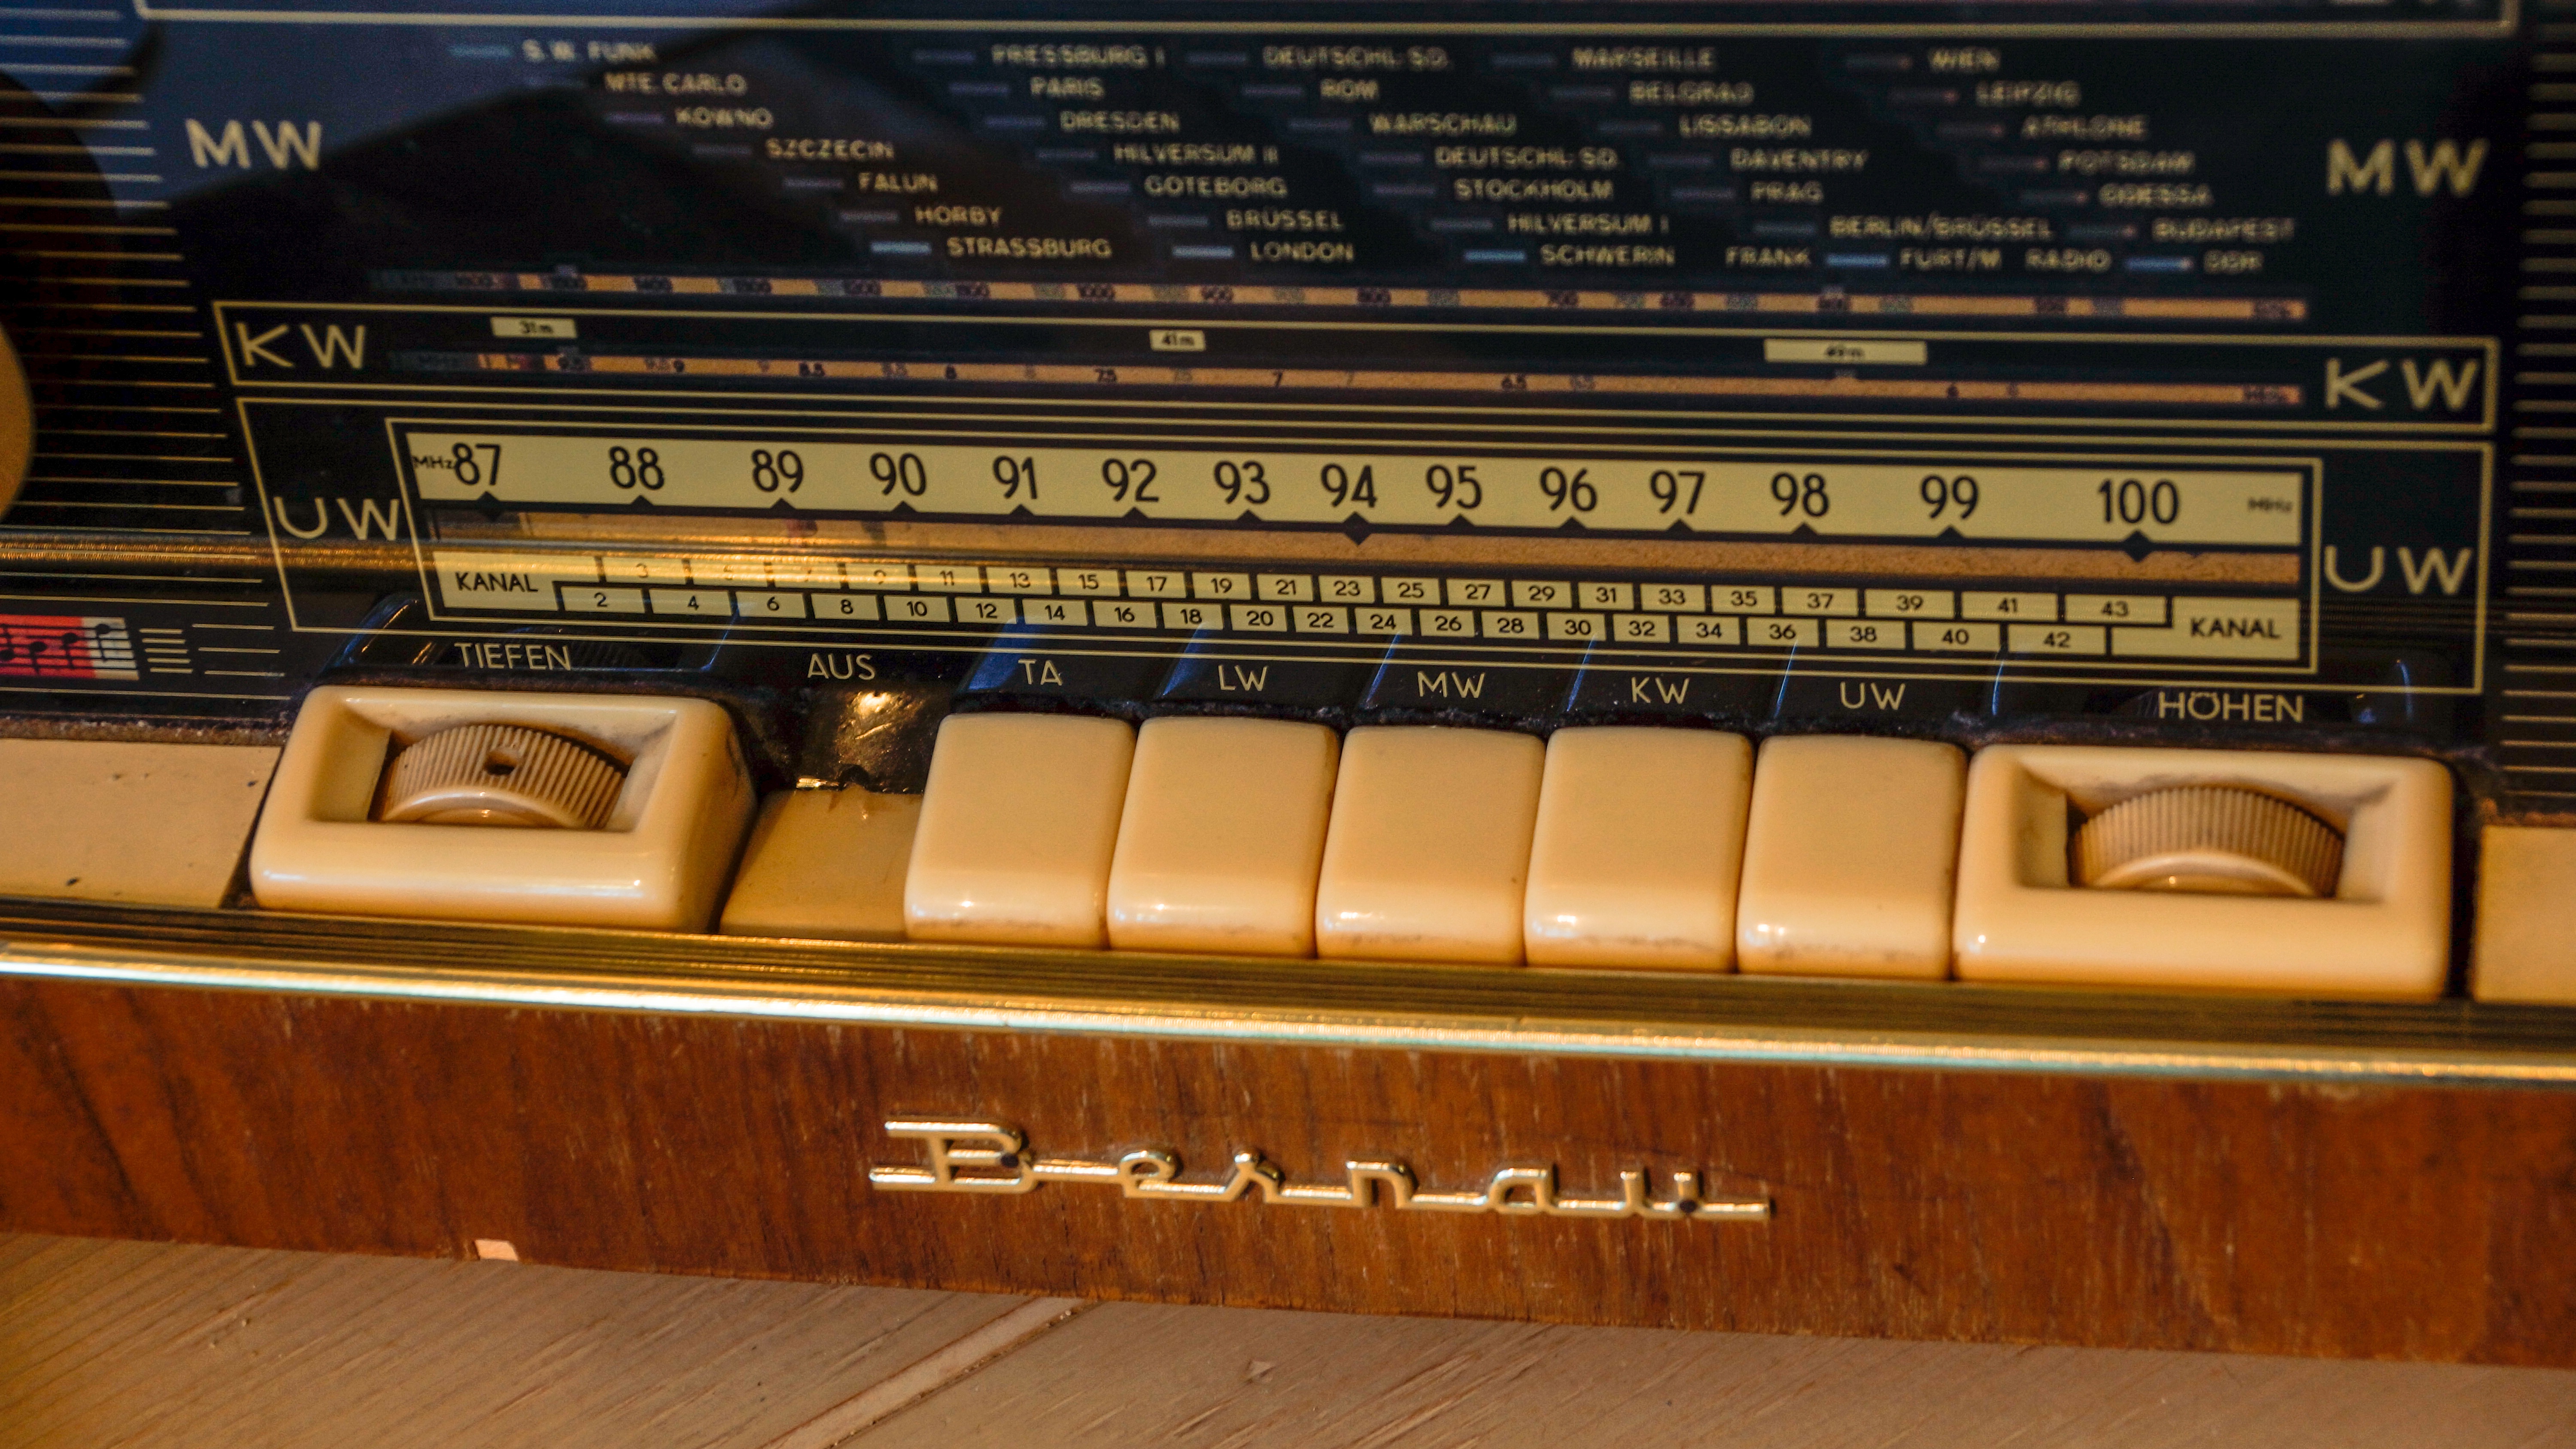
wood, technology, vintage, old, station, nostalgia, musical instrument, radio, audio, classic, entertainment, receiver, tuner, frequency, tube radio, radio receiver, electronic instrument, player piano, audio engineer